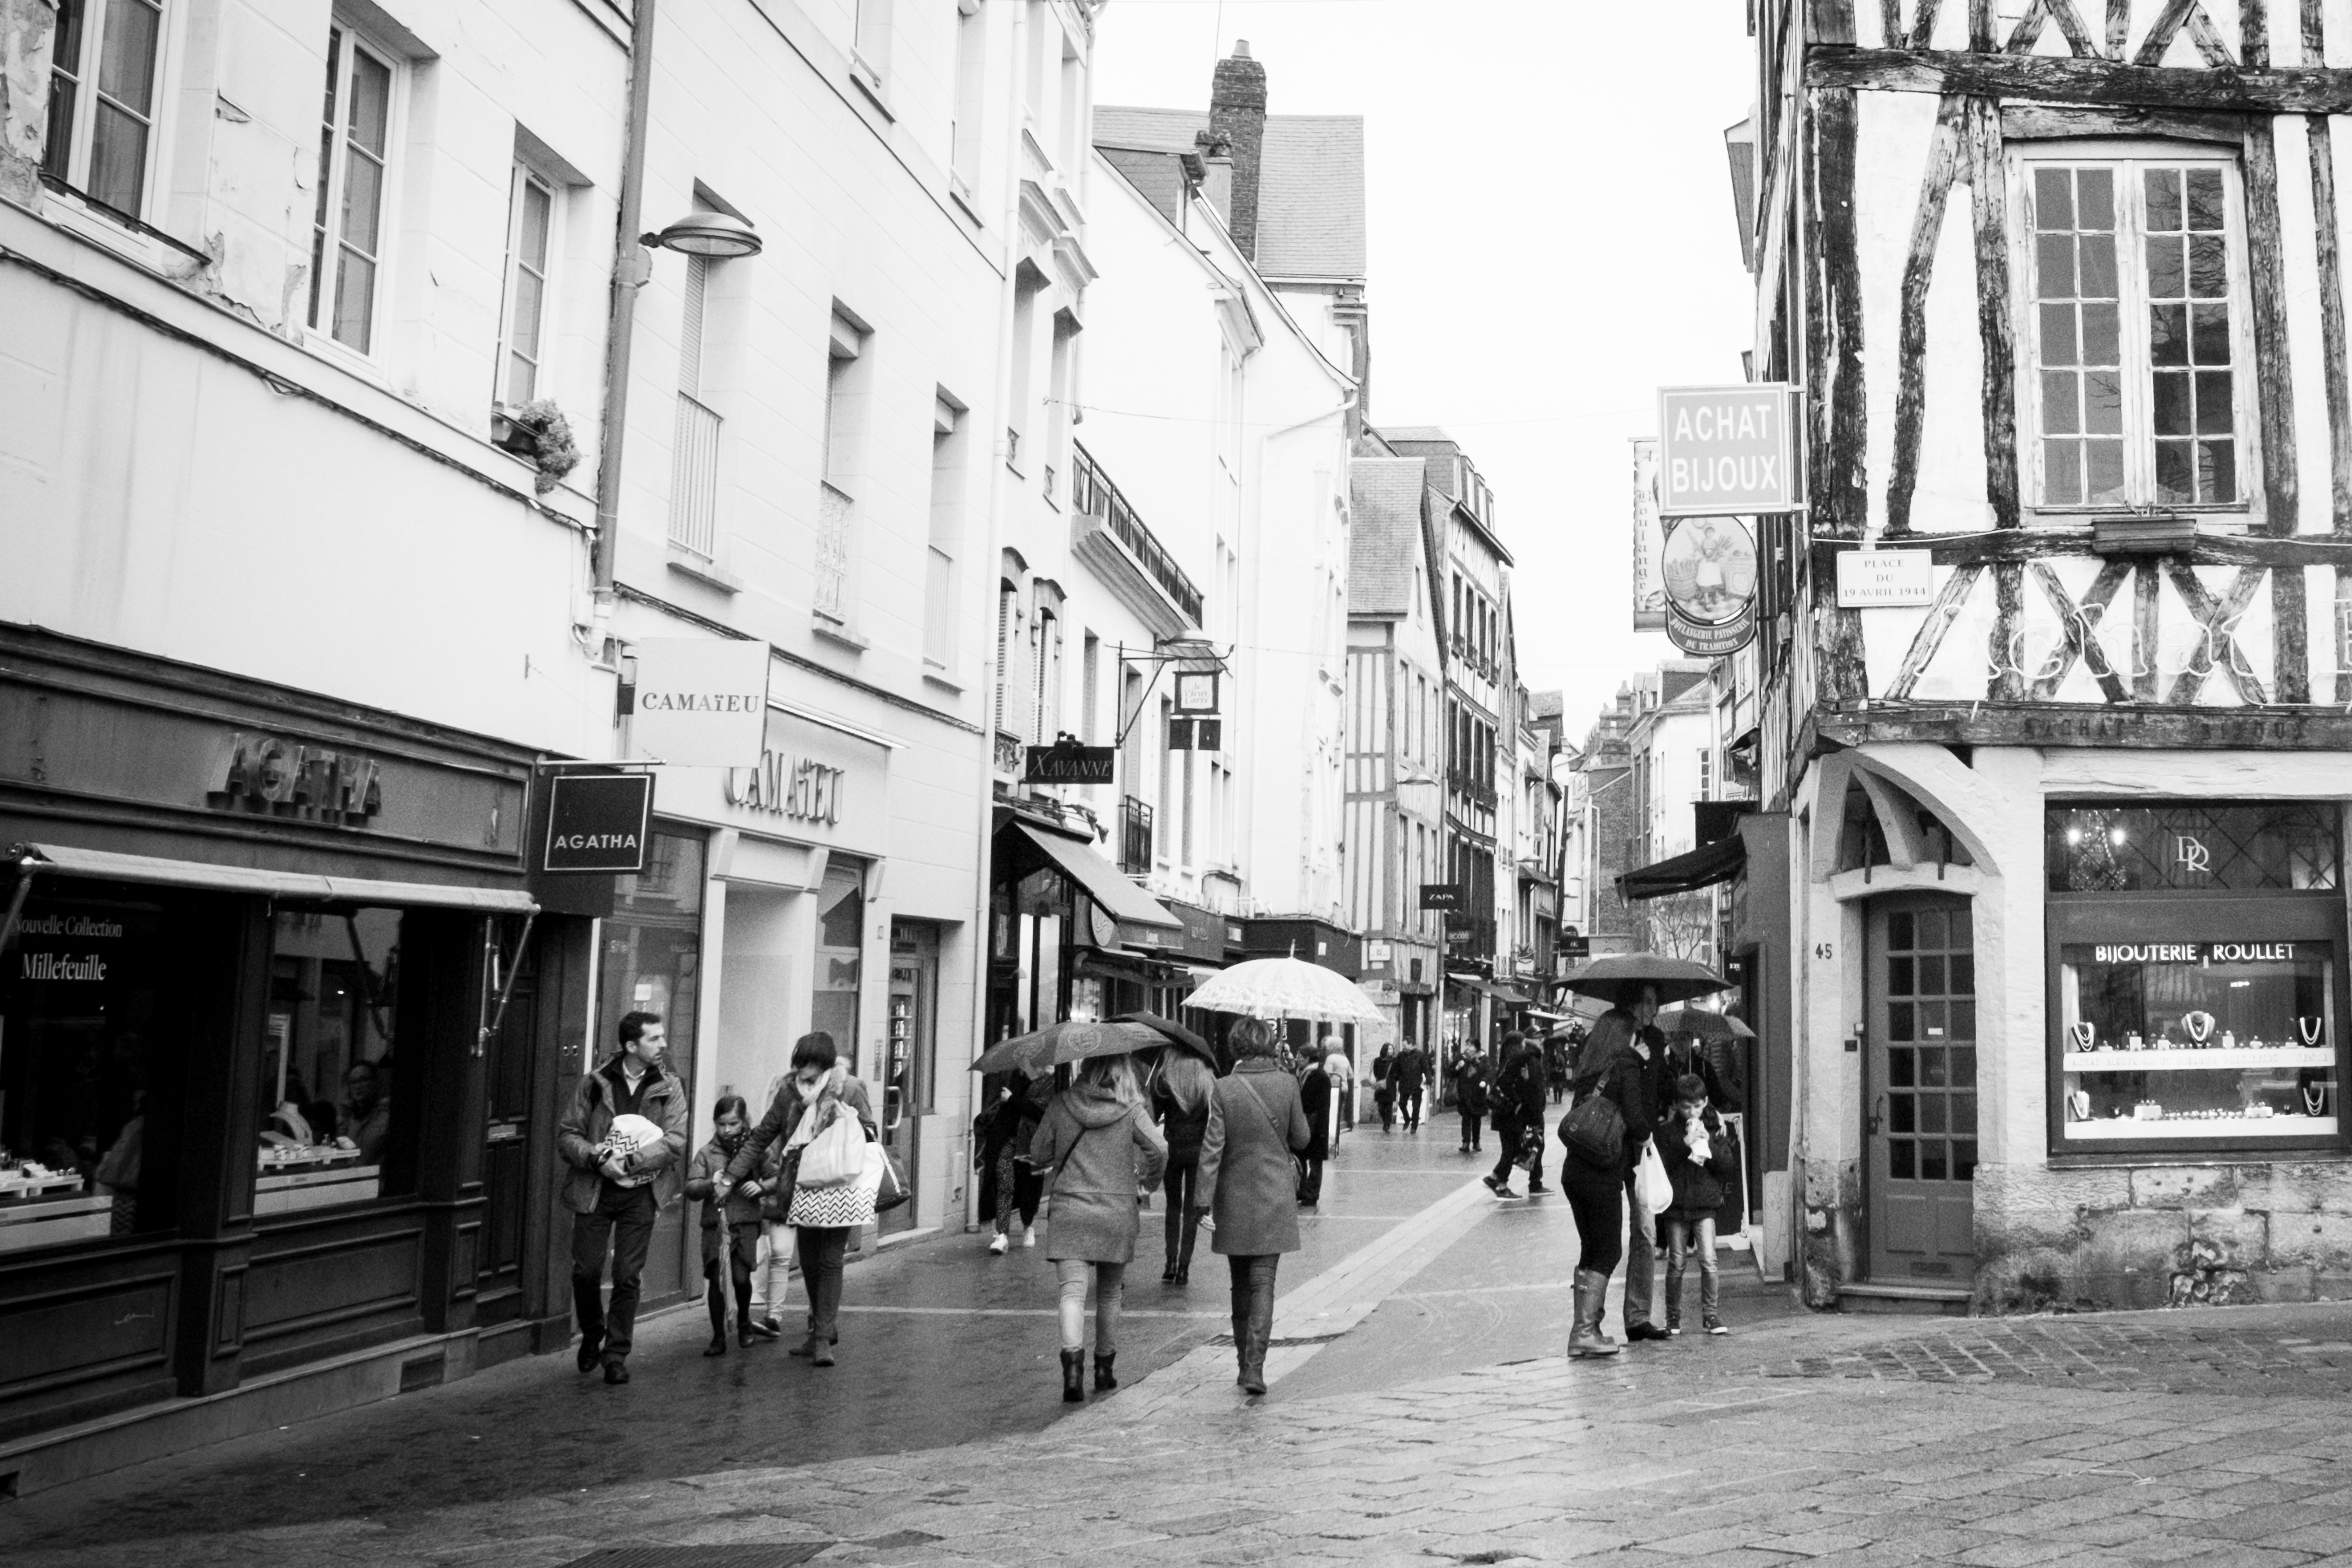
pedestrian, black and white, road, street, town, alley, city, urban, cityscape, travel, france, fujifilm, monochrome, lane, bw, blackandwhite, blackwhite, infrastructure, ngc, snapshot, normandy, fuji, stphotographia, fujixt1, fujix, noireblanc, rouen, neighbourhood, urban area, monochrome photography, residential area, human settlement, nonbuilding structure